Article Two of the United States Constitution

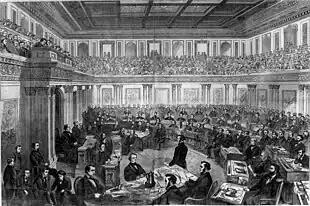
Depiction of the impeachment trial of President Andrew Johnson in 1868, with Chief Justice Salmon P. Chase presiding

The Constitution also allows for involuntary removal from office of the president, vice president, Cabinet secretaries, and other executive officers, as well as judges, who may be impeached by the House of Representatives and tried in the Senate.